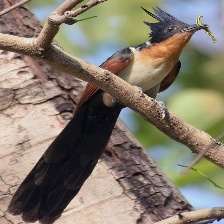
Species: CHESTNUT WINGED CUCKOO
Scientific name:  CLAMATOR COROMANDUS